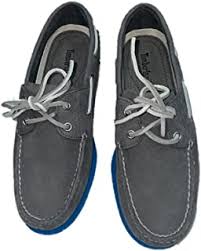
Label: Boat